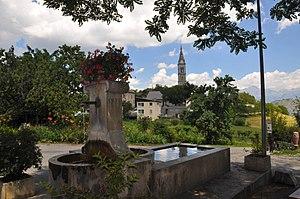
Lavoir-fontaine et village
La Bréole est une ancienne commune française, située dans le département des Alpes-de-Haute-Provence en région Provence-Alpes-Côte d'Azur. Elle est une commune déléguée de Ubaye-Serre-Ponçon suite à sa fusion le 1ᵉʳ janvier 2017 avec la commune de Saint-Vincent-les-Forts pour former la commune nouvelle de Ubaye-Serre-Ponçon.